Geology of Ontario

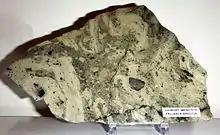
Onaping Fallback Breccia, polished slab,

The Sudbury Basin formed as a result of an impact into the Nuna supercontinent from a bolide approximately in diameter that occurred 1,849 million years ago